Svalbard reindeer

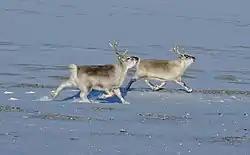
Svalbard reindeer running

Compared to other reindeer, they are short-legged and have a small, rounded head. Their fur is also lighter in color and thicker during winter. The thickness of the coat contributes to the short-legged appearance and makes even starved animals appear fat in the winter. The males develop large antlers during the period from April to July and shed the velvet during August–September. Males lose their antlers in early winter. Females develop antlers starting in June and they are usually retained for a whole year.